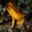
Label: frog